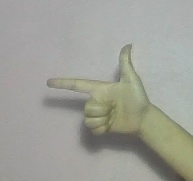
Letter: yaa